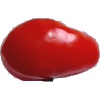
Label: Tomato 2